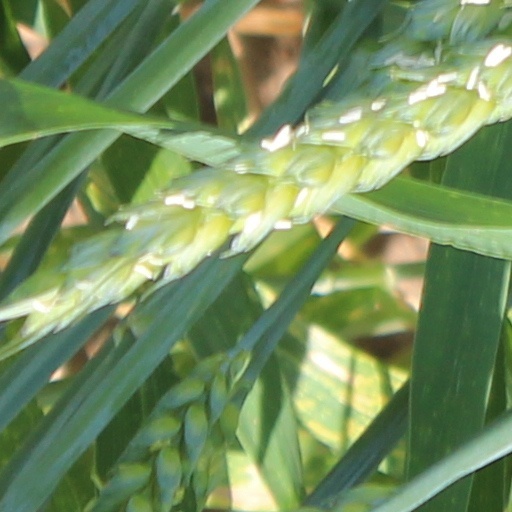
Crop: wheat